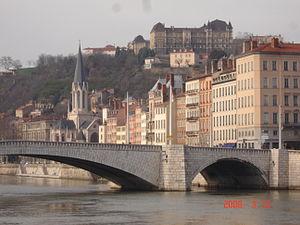
Lyon-Saint Georges vu du pont Tilsitt
Saint-Georges est un quartier situé dans le 5ᵉ arrondissement de la ville de Lyon dont le nom est donné par le vocable de l'église paroissiale. Situé dans le périmètre sauvegardé inscrit au patrimoine mondial par l'UNESCO, il constitue l'une des trois paroisses du Vieux Lyon, cœur historique de Lyon, avec celles de Saint-Jean et Saint-Paul.